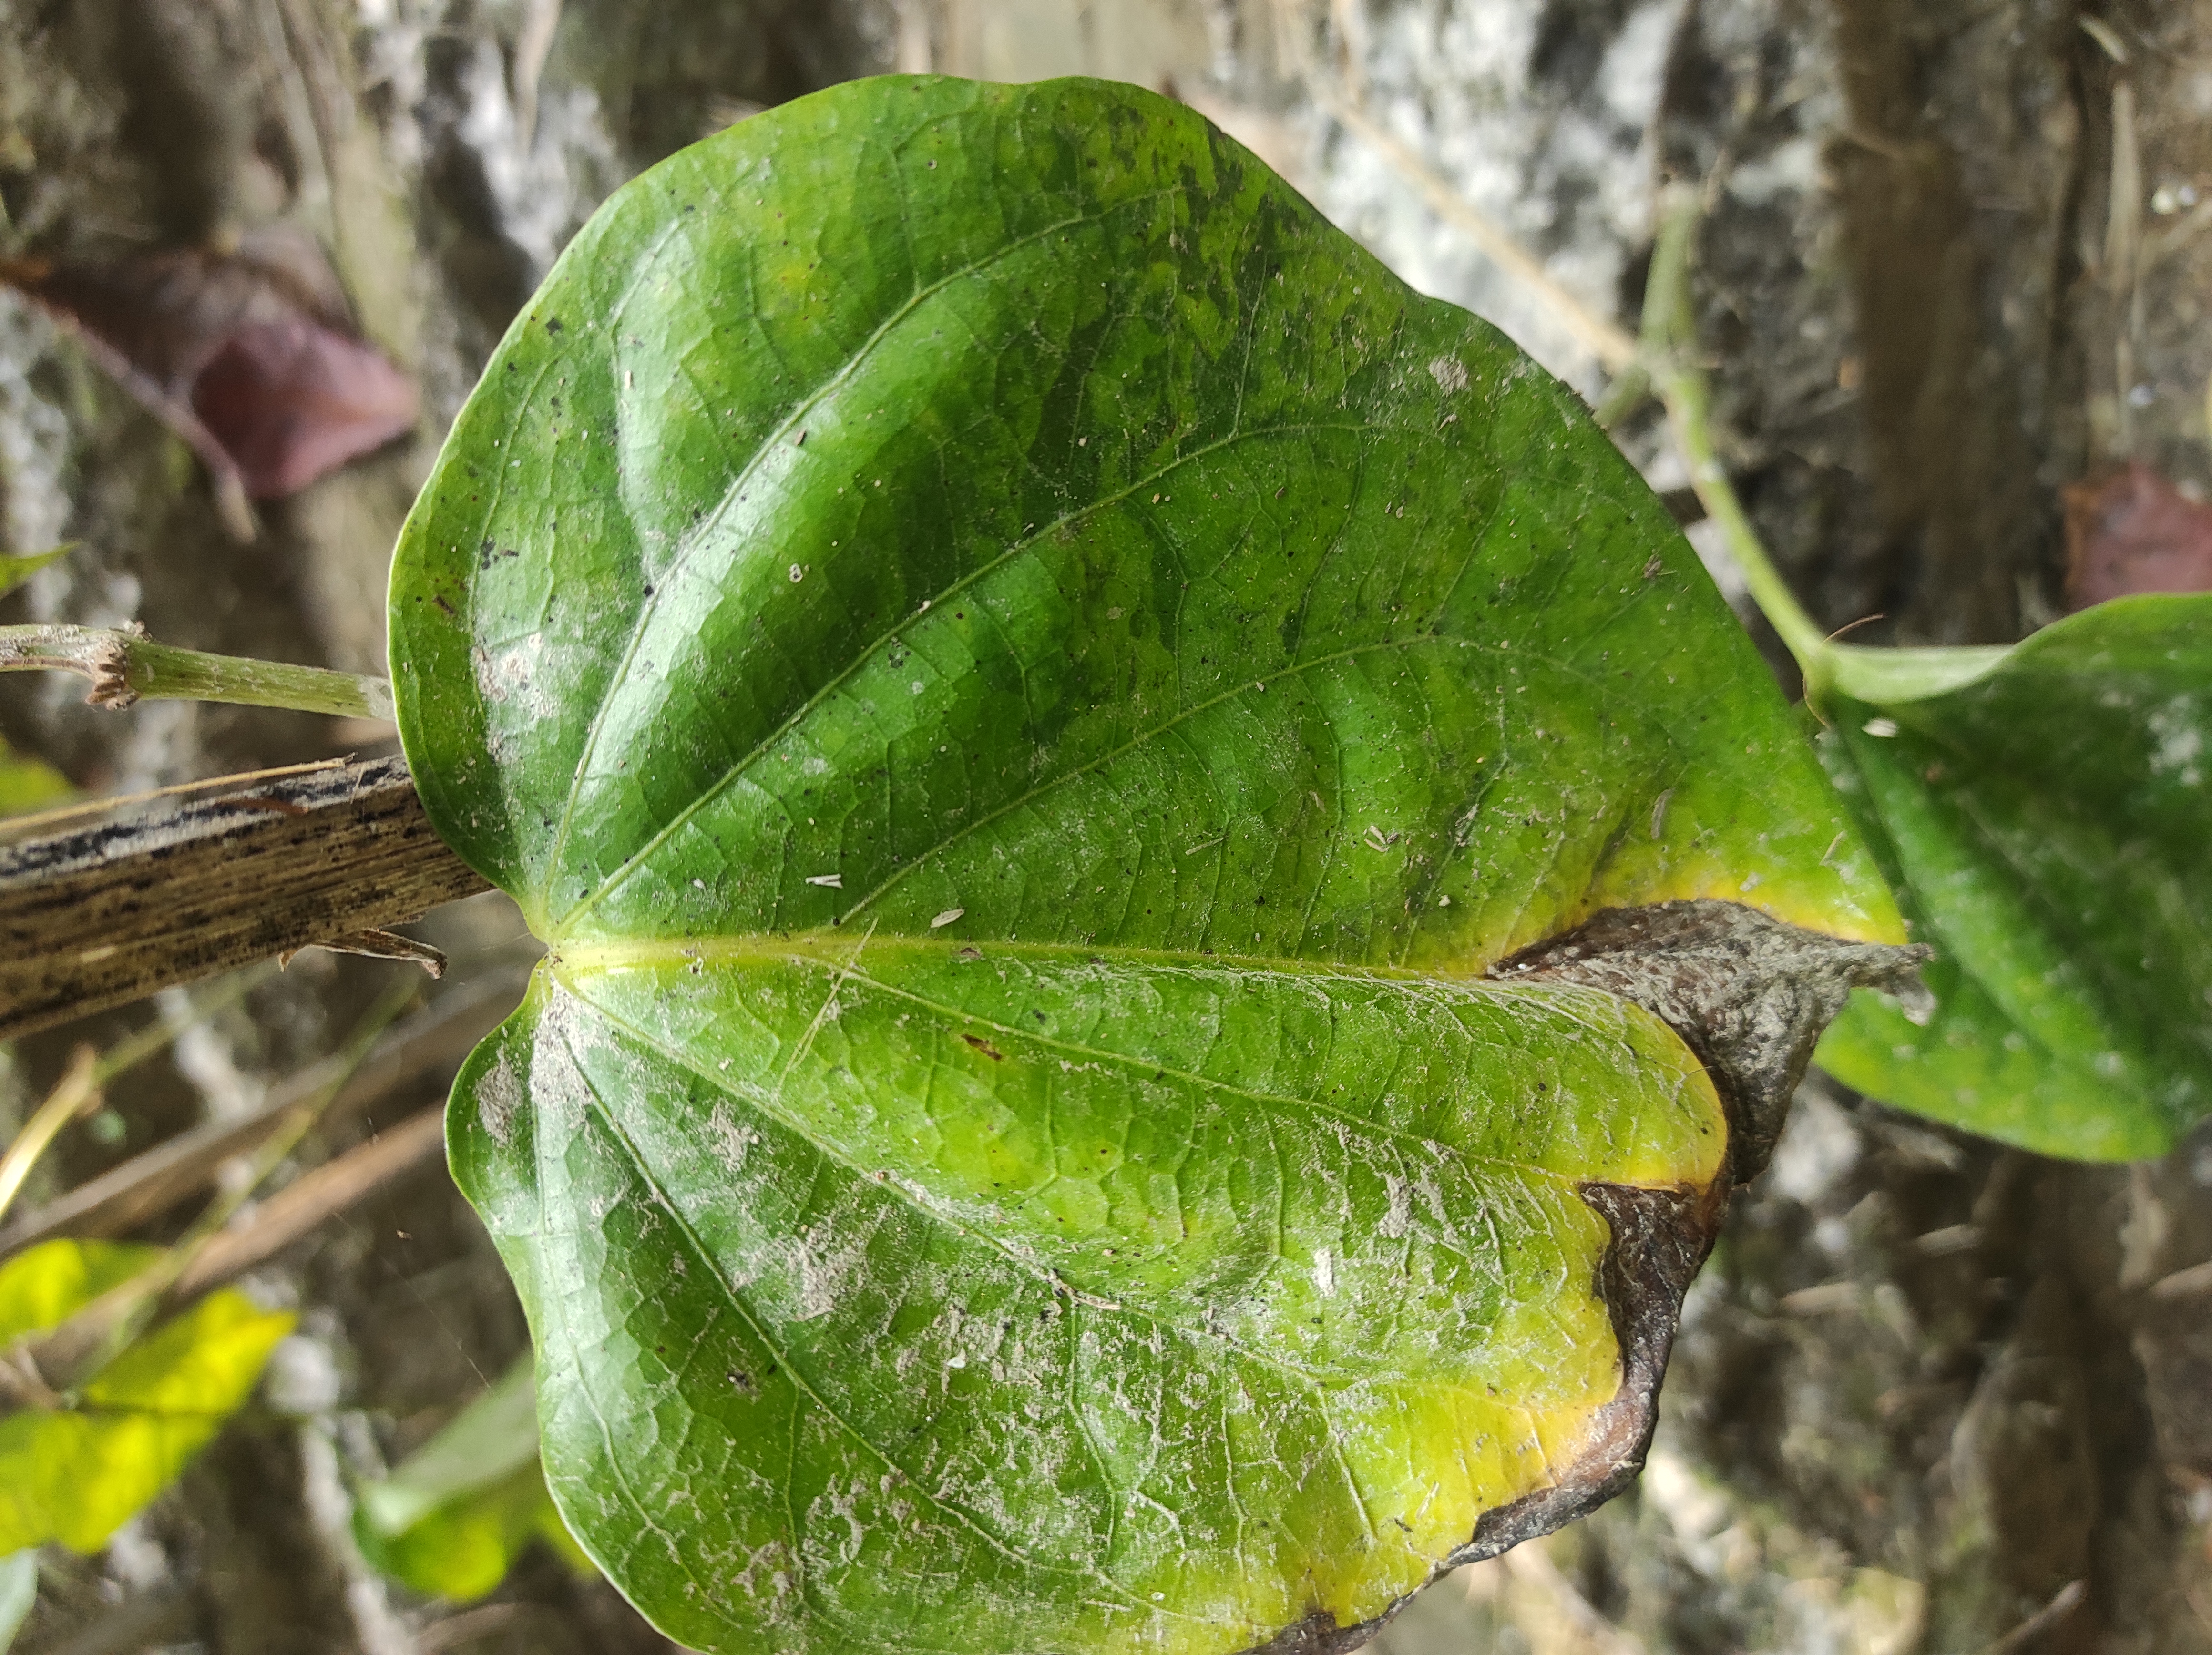
Label: Fungal_Brown_Spot_Disease